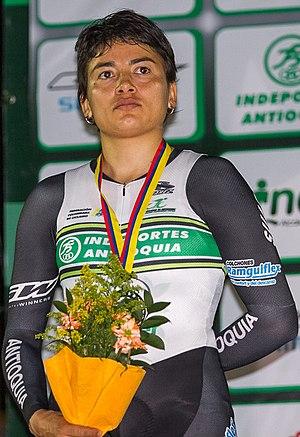
Diana María García Orrego, née à Barbosa le 17 mars 1982, est une coureuse cycliste colombienne, spécialiste de la piste.